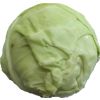
Label: Cabbage white 1